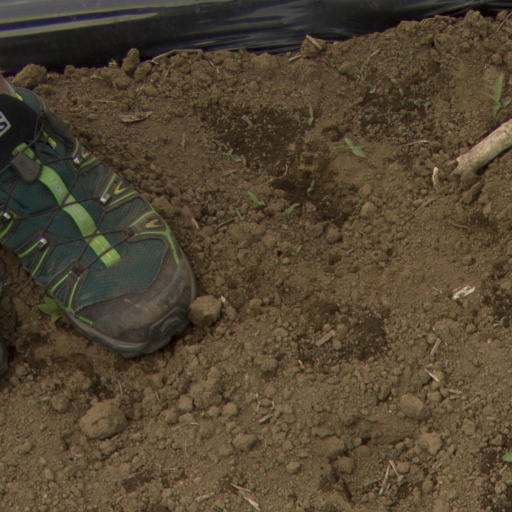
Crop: Jerusalem artichoke